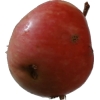
Label: Apple 10